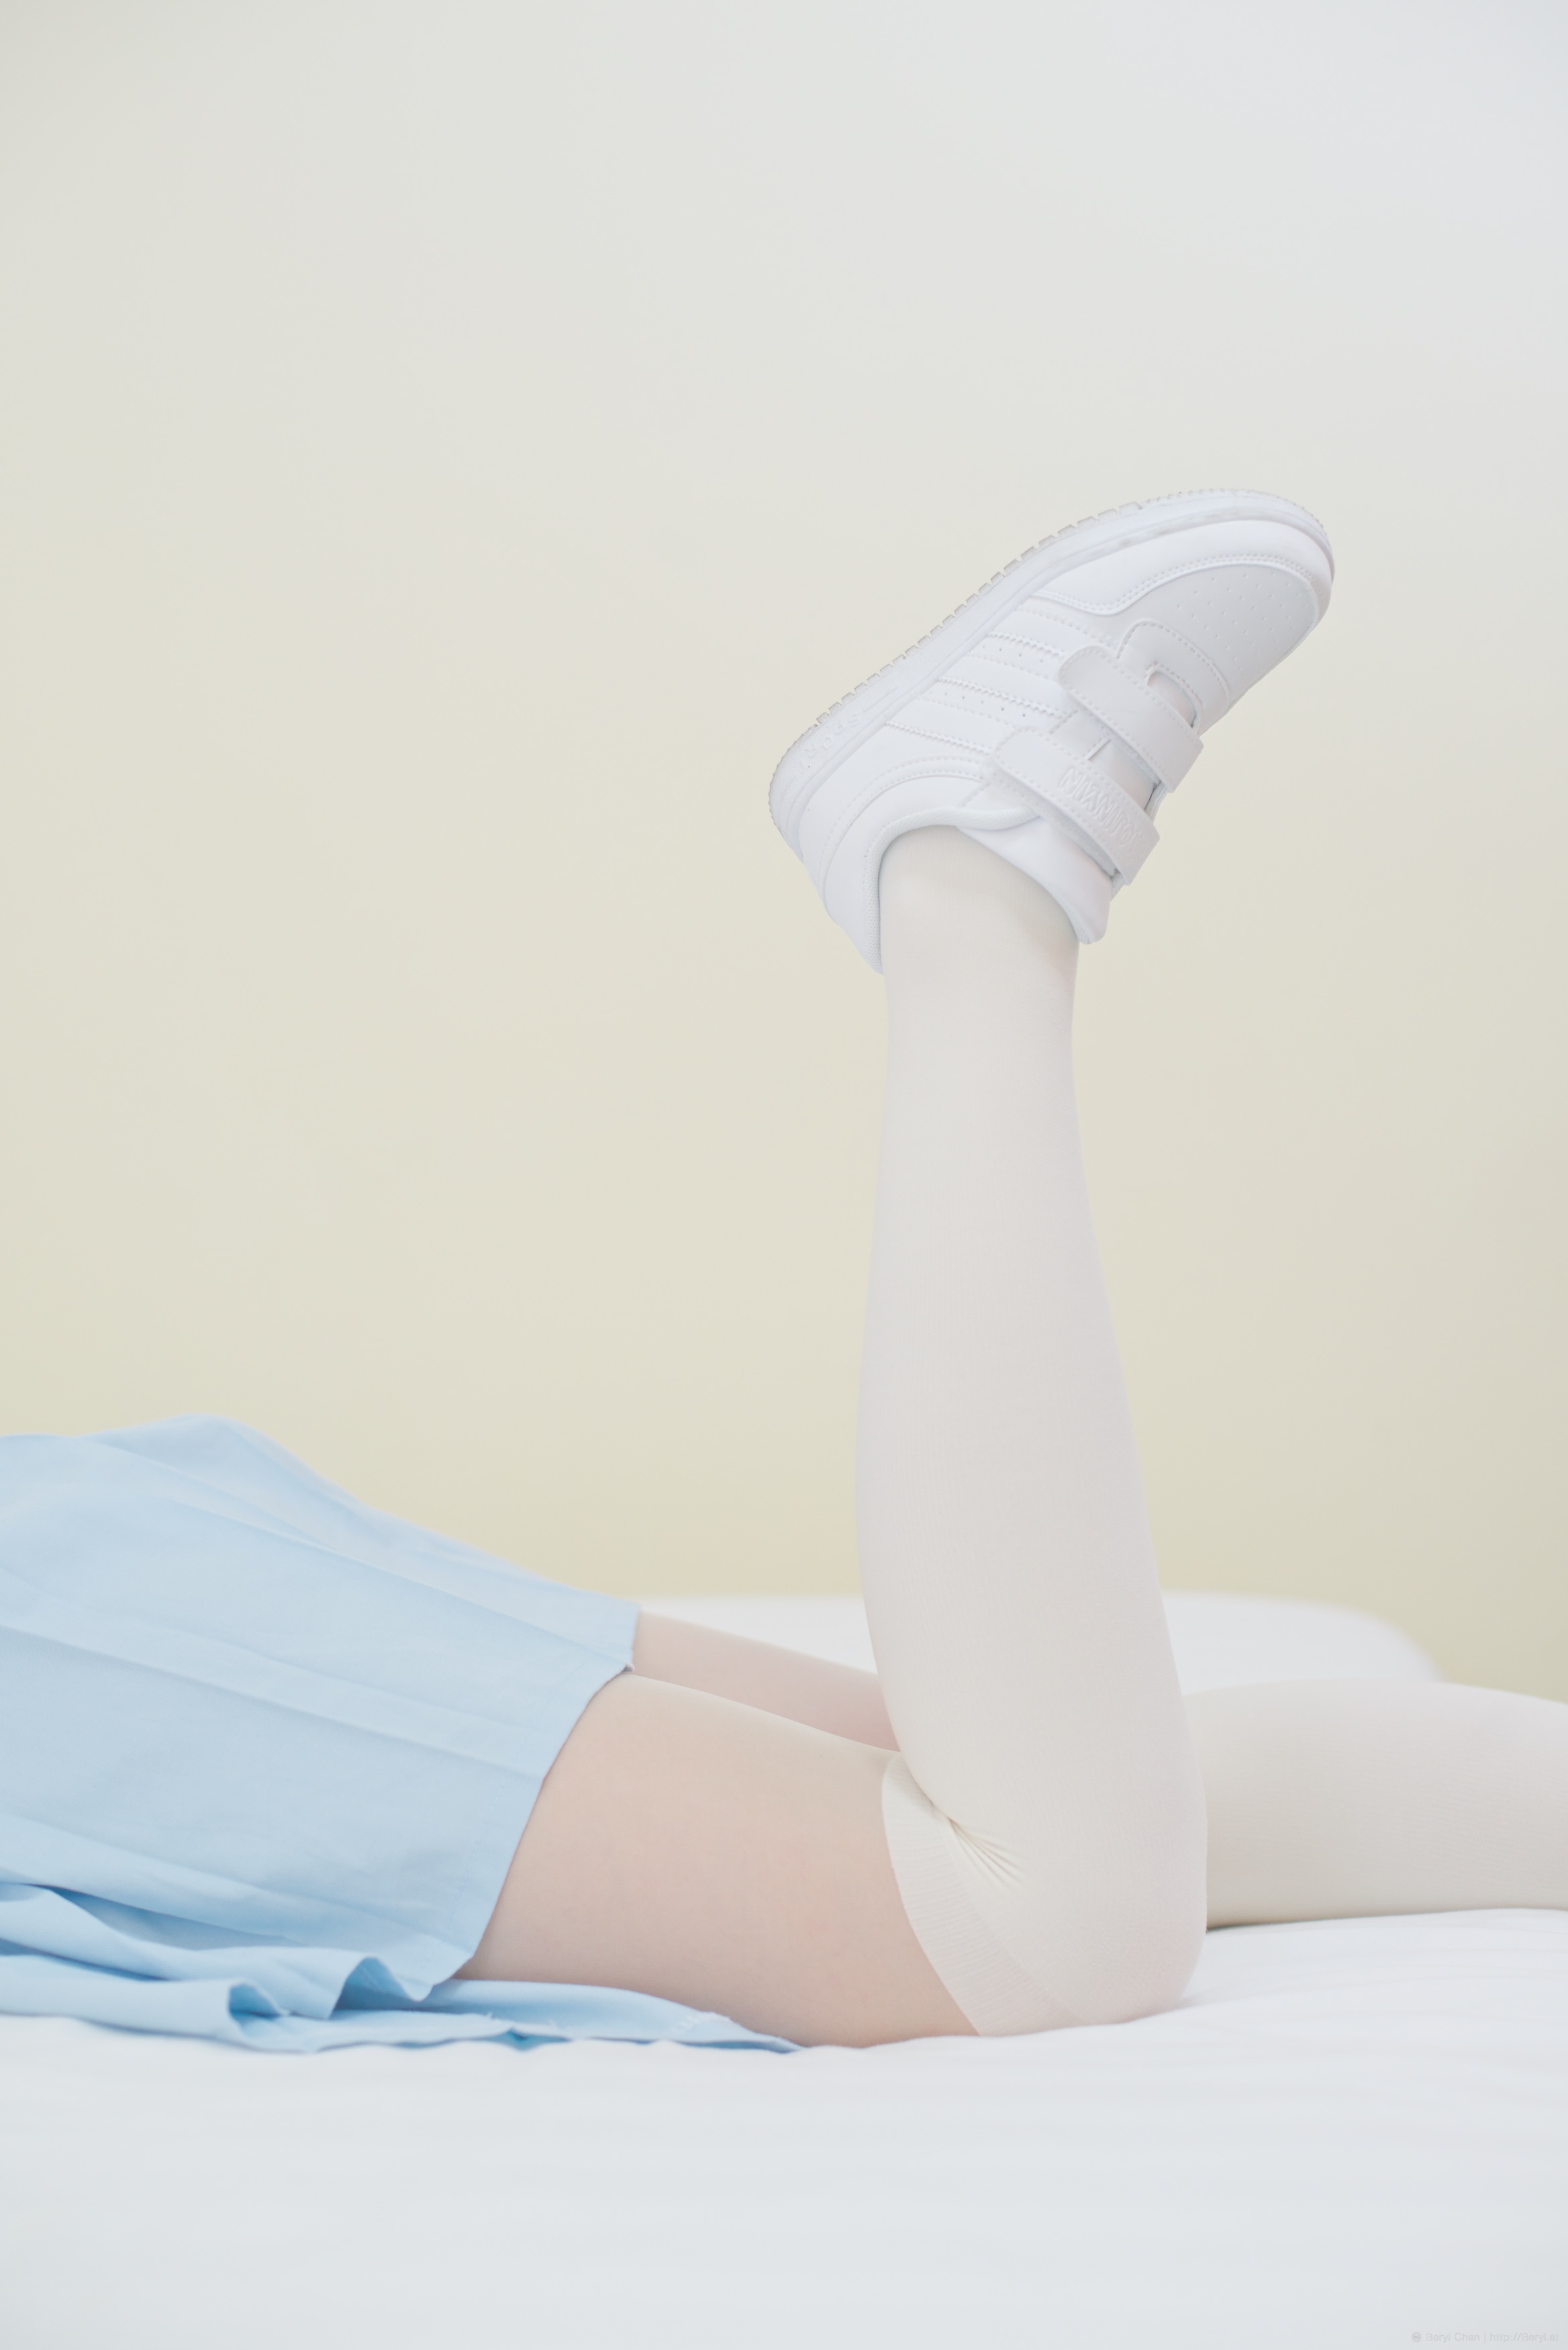
hand, girl, white, sweet, feet, trunk, cute, leg, portrait, foot, sitting, indoor, blue, nikon, furniture, closeup, arm, human body, lightblue, bed, legs, sneakers, thigh, head, faceless, uniform, school, skirt, detail, organ, body, socks, kneehighsocks, nikond800e, kneesocks, manuallensnocpu, pantyhose, teenage, longsocks, schoolgirl, schooluniform, sailor, sailoruniform, sock, teen, underwear, panty, highschool, whitesneakers, abdomen, sense, human positions